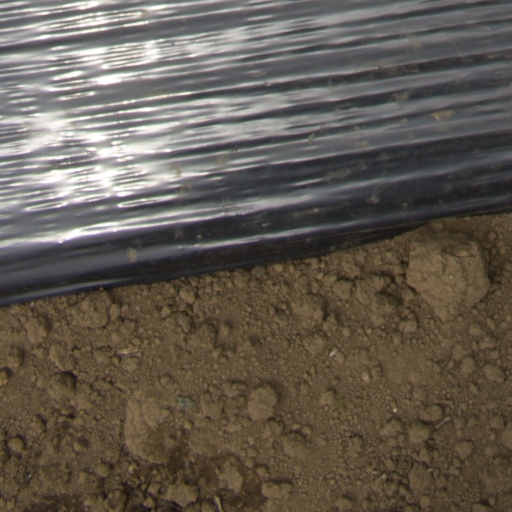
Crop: Jerusalem artichoke